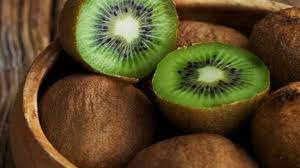
Label: Kiwi